China Tea Set

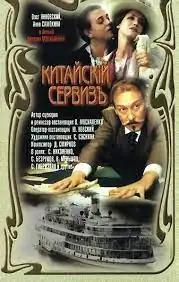

The film takes place in 1913 on a ship leaving the Volga from Tsaritsyn to Nizhny Novgorod to celebrate the 300th anniversary of the Romanov dynasty. Suddenly it became known that con men plan to beat a rich merchant Frol Satanovsky at poker game...